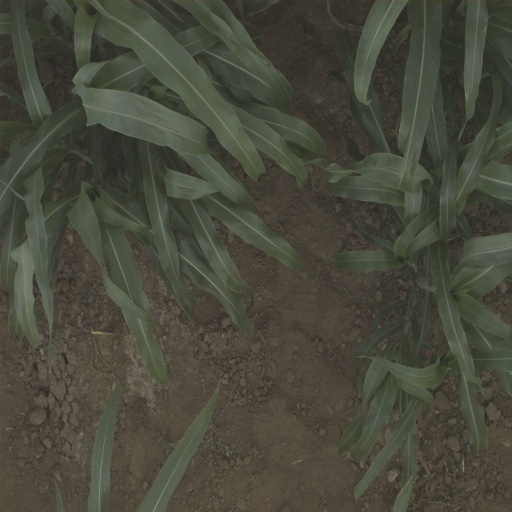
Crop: sorghum